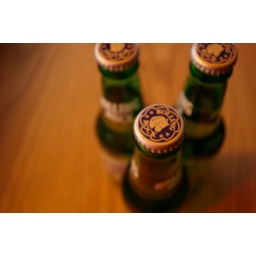
3 Rolling rocks sitting on desk in my room